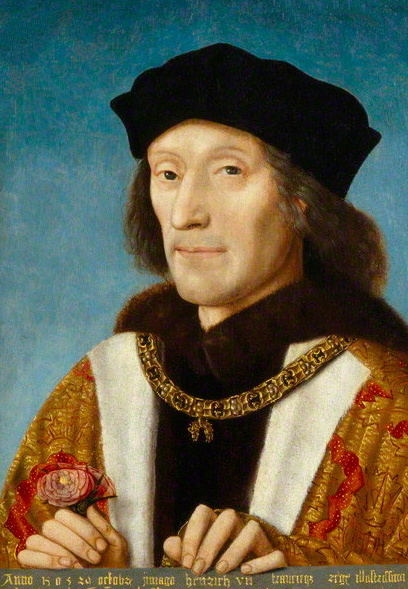
พระเจ้าเฮนรีที่ 7 แห่งอังกฤษ

พระเจ้าเฮนรีที่ 7ราชบัณฑิตยสถาน, "สารานุกรมประเทศในทวีปยุโรป ฉบับราชบัณฑิตยสถาน", ราชบัณฑิตยสถาน, 2550, หน้า 475 แห่งอังกฤษTudorhistory.org: Henry (VII) Tudor, King of England () (28 มกราคม ค.ศ. 1457 – 21 เมษายน ค.ศ. 1509) เป็น พระมหากษัตริย์แห่งอังกฤษ และ ลอร์ดแห่งไอร์แลนด์ จากการยึดมงกุฎเมื่อวันที่ 22 สิงหาคม ปี ค.ศ. 1485 พระองค์เป็นกษัตริย์องค์แรกของ ราชวงศ์ทิวดอร์
== เบื้องต้น ==
พระเจ้าเฮนรีที่ 7 เสด็จพระราชสมภพเมื่อวันที่ 28 มกราคม ค.ศ. 1457 ที่ปราสาทเพมโบรกในเวลส์ มีพระนามก่อนครองราชย์ว่าเฮนรี ทิวดอร์ เป็นพระราชโอรสองค์เดียวของเอดมันด์ ทิวดอร์ เอิร์ลที่ 1 แห่งริชมอนด์และมาร์กาเรต โบฟอร์ต เคาน์เตสแห่งริชมอนด์และดาร์บี เอิร์ลเอ็ดมันด์แห่งริชมอนด์เสียชีวิตสองเดือนก่อนที่พระเจ้าเฮนรีจะประสูติ พระเจ้าเฮนรีจึงทรงใช้เวลาส่วนใหญ่กับแจสเปอร์ ทิวดอร์ ดยุกแห่งเบดฟอร์ดที่ 1 พระปิตุลา เมื่อพระเจ้าเอ็ดเวิร์ดที่ 4 แห่งอังกฤษ|พระเจ้าเอ็ดเวิร์ดที่ 4 แห่งราชวงศ์ยอร์กขึ้นครองราชสมบัติในปี ค.ศ. 1471 เฮนรีจึงต้องหนีไปบริตตานีและใช้เวลาอยู่ที่นั่นราว 14 ปี ภายในปี ค.ศ. 1483 พระมารดาผู้ที่แม้ว่าจะสนับสนุนทอมัส สแตนลีย์ เอิร์ลที่ 1 แห่งดาร์บีแห่งราชวงศ์ยอร์กหันมาสนับสนุนเฮนรีในการขึ้นครองราชบัลลังก์แทนพระเจ้าริชาร์ดที่ 3 แห่งอังกฤษ|พระเจ้าริชาร์ดที่ 3 ผู้ที่ไม่เป็นที่นิยม เฮนรีจึงกู้เงินจากฟรานซิสที่ 2 ดยุกแห่งบริตตานี และพยายามยกทัพขึ้นฝั่งอังกฤษแต่ล้มเหลวซึ่งเป็นผลให้เฮนรี สตาฟฟอร์ดที่ 2 ดยุกแห่งบักกิงแฮมถูกสำเร็จโทษ พระเจ้าริชาร์ดที่ 3 พยายามขอตัวเฮนรีจากทางการบริตตานีแต่เฮนรีหนีจากบริตานีไปฝรั่งเศส ราชสำนักฝรั่งเศสสนับสนุนเฮนรีโดยให้กองทัพและสิ่งที่จำเป็นต่อการรุกรานอังกฤษกับเฮนรี ภายในปี ค.ศ. 1485 เฮนรีก็พร้อมที่จะรุกรานอังกฤษ ในที่สุดสามารถนำทัพมารบชนะพระเจ้าริชาร์ดที่ 3 และสถาปนาตนขึ้นเป็นกษัตริย์
พระเจ้าเฮนรีที่ 7 แห่งอังกฤษ อภิเษกสมรสกับเอลิซาเบธแห่งยอร์ก สมเด็จพระราชินีแห่งอังกฤษ|พระนางเอลิซาเบธแห่งยอร์ก และทรงครองราชย์ระหว่างวันที่ 22 สิงหาคม ค.ศ. 1485 จนเสด็จสวรรคตเมื่อวันที่ 21 เมษายน ค.ศ. 1509 ที่พระราชวังริชมอนด์ในราชอาณาจักรอังกฤษ พระบรมศพอยู่ที่มหาวิหารยอร์กในกรุงลอนดอน
== อ้างอิง ==
== ดูเพิ่ม ==
* สงครามดอกกุหลาบ
* ราชวงศ์แลงแคสเตอร์
* ราชวงศ์ยอร์ก
* ราชวงศ์ทิวดอร์
หมวดหมู่:บุคคลที่เกิดในปี พ.ศ. 2000
หมวดหมู่:พระมหากษัตริย์อังกฤษ
หมวดหมู่:ราชวงศ์ทิวเดอร์
หมวดหมู่:บุคคลจากเทศมณฑลเพมโบรกเชอร์
หมวดหมู่:บุคคลในสงครามดอกกุหลาบ
หมวดหมู่:ชาวอังกฤษเชื้อสายฝรั่งเศส
หมวดหมู่:เสียชีวิตจากวัณโรค